Media access unit

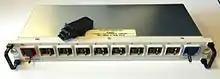
An IBM 8228 Multistation Access Unit with accompanying Setup Aid

A media access unit (MAU), also known as a multistation access unit (MAU or MSAU), is a device to attach multiple network stations in a ring topology when the cabling is done in a star topology as a Token Ring network, internally wired to connect the stations into a logical ring (generally passive i.e. non-switched and unmanaged; however managed Token Ring MAUs do exist in the form of CAUs, or Controlled Access Units).